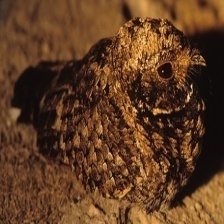
Species: COMMON POORWILL
Scientific name: PHALAENOPTILUS NUTTALLII